Seventeenth Dynasty of Egypt

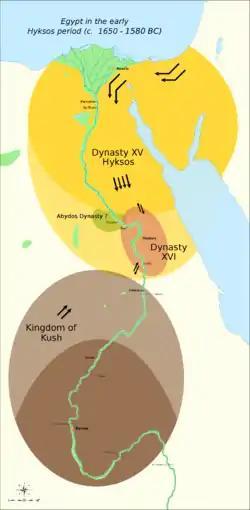
The political situation in the Second Intermediate Period of Egypt (c. 1650 – c. 1550 BC)

The Seventeenth Dynasty of Egypt (notated Dynasty XVII, alternatively 17th Dynasty or Dynasty 17) was a dynasty of pharaohs that ruled in Upper Egypt during the late Second Intermediate Period, approximately from 1580 to 1550 BC. Its mainly Theban rulers are contemporary with the Hyksos of the Fifteenth Dynasty and succeed the Sixteenth Dynasty, which was also based in Thebes. The chronology of the 17th dynasty is very uncertain and the king lists provide little help.